Geology of Georgia (country)

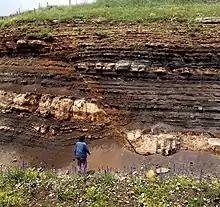
Layers of sedimentary rock cut by a normal fault (due to extension of the bedrock) near Tbilisi. Layers on the right have moved downwards relative to layers on the left.

Northeastern Georgia has asymmetric, isoclinal folding on the southern slope and poorly folded, or monoclinal structures on the northern slope of the Greater Caucasus. Nappe structures are directed toward the south and are evidence of the underthrusting of the Georgian Block beneath the Greater Caucasus. The northern boundary of the Georgian Block is a deep fault, that manifests in the sedimentary cover. To the east, the overlying sedimentary rocks are detached and shifted towards the south, along with the nappes.